Bull and terrier

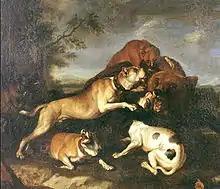
Bull and terriers bear-baiting by Abraham Hondius c.1650

Bulldogs of the 1800s were described as having a "round head, short nose, small ears and wide, muscular frame and legs." Their temperament has been described as being more aggressive and ferocious than other dogs of the time. It is believed their ancestors may have been mastiffs of Asian descent because of their aggressive tendencies and strength, but the term "mastiff" was used as a general reference for large dogs. Whether or not they were crossed with Pugs to make them better at bull baiting remains controversial.